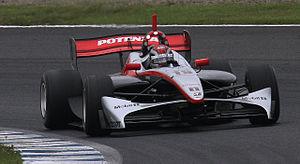
Swift Engineering est une société d'ingénierie américaine principalement connue pour sa production de monoplaces de course utilisées dans des championnats comme la Formule Ford, le Champ Car ou la Formula Nippon. Depuis 2000, l'entreprise s'est diversifiée vers le secteur aéronautique et spatial, marché où se concentre aujourd'hui la majorité des activités.
João Paulo Lima de Oliveira, est un pilote automobile brésilien.
Hoshino Impul Co., Ltd, plus connu sous le nom Impul, est une entreprise japonaise fondée en 1980 et basée à Setagaya, un des arrondissements de Tokyo. Propriété de l'ancien pilote Kazuyoshi Hoshino, cette société est à la fois un préparateur et un équipementier automobile.